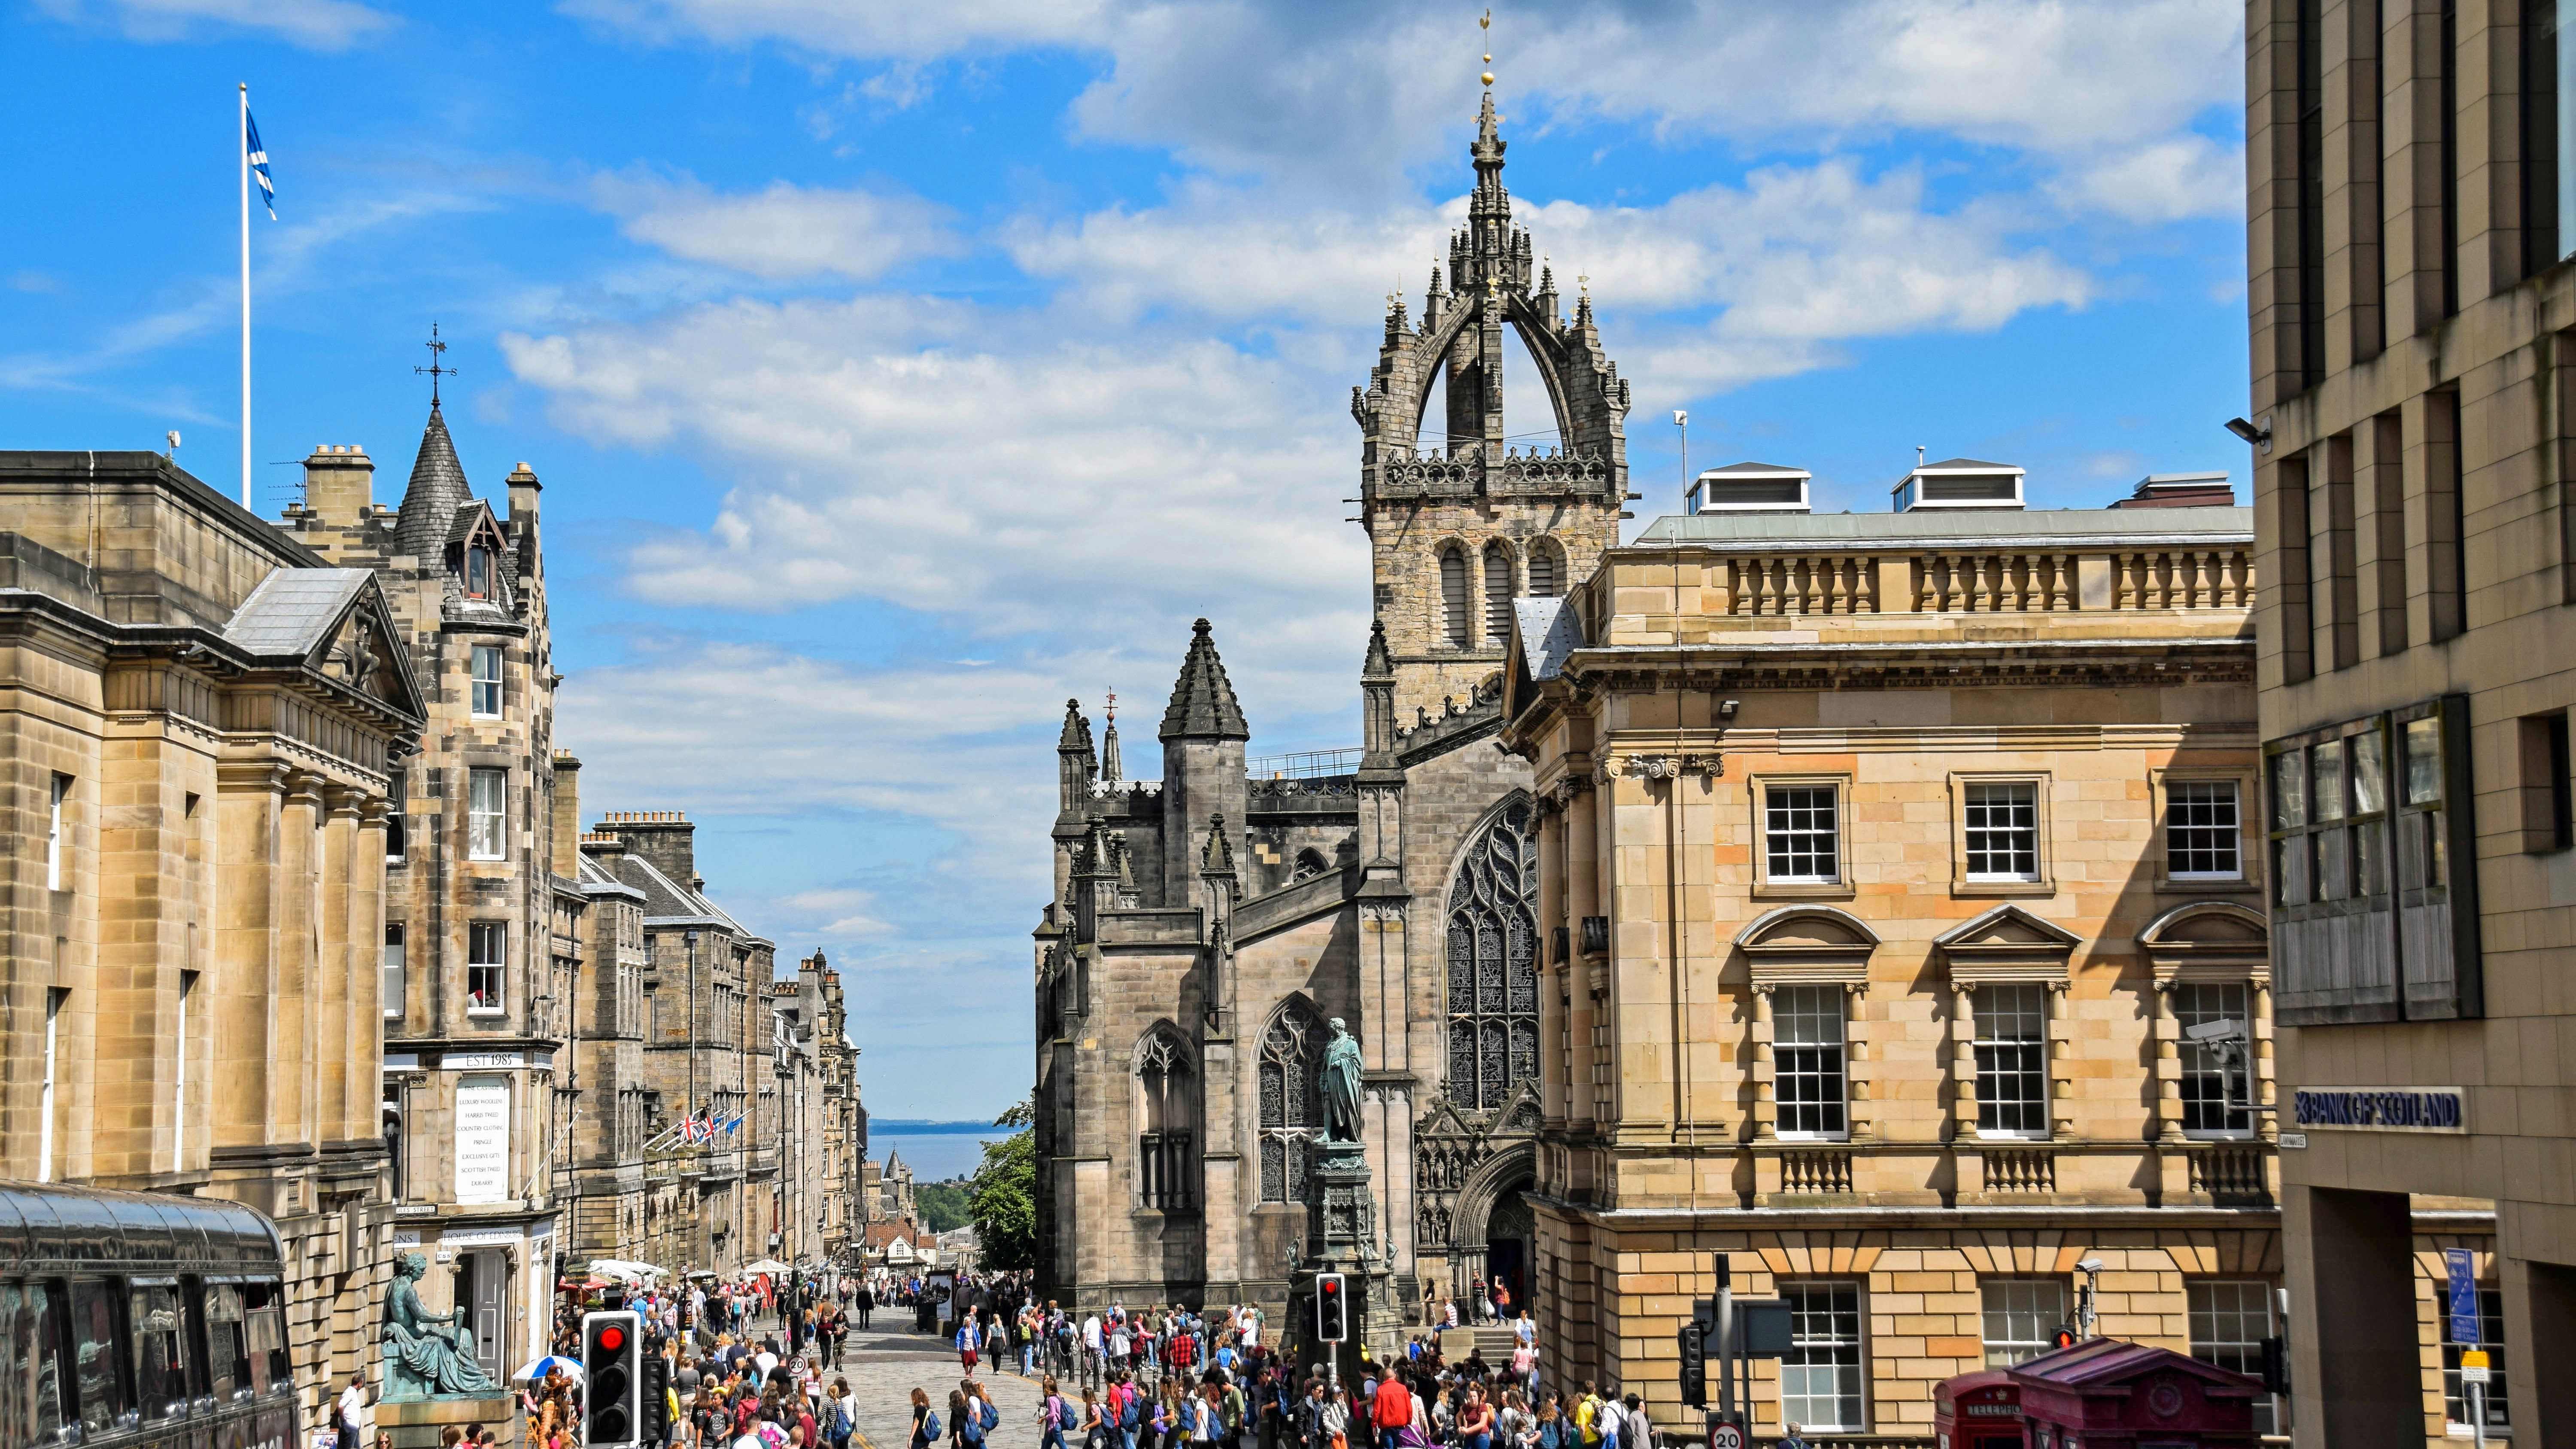
architecture, road, street, town, city, cityscape, downtown, plaza, landmark, facade, cathedral, tourism, waterway, england, homes, town square, scotland, edinburgh, historically, metropolis, neighbourhood, tours, city tour, urban area, human settlement